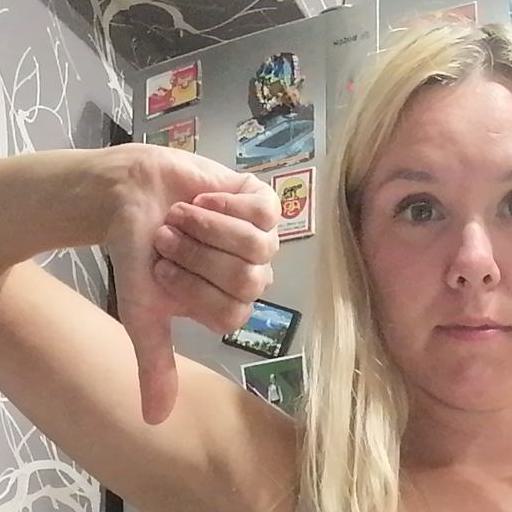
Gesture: dislike